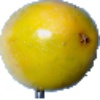
Label: Maracuja 1